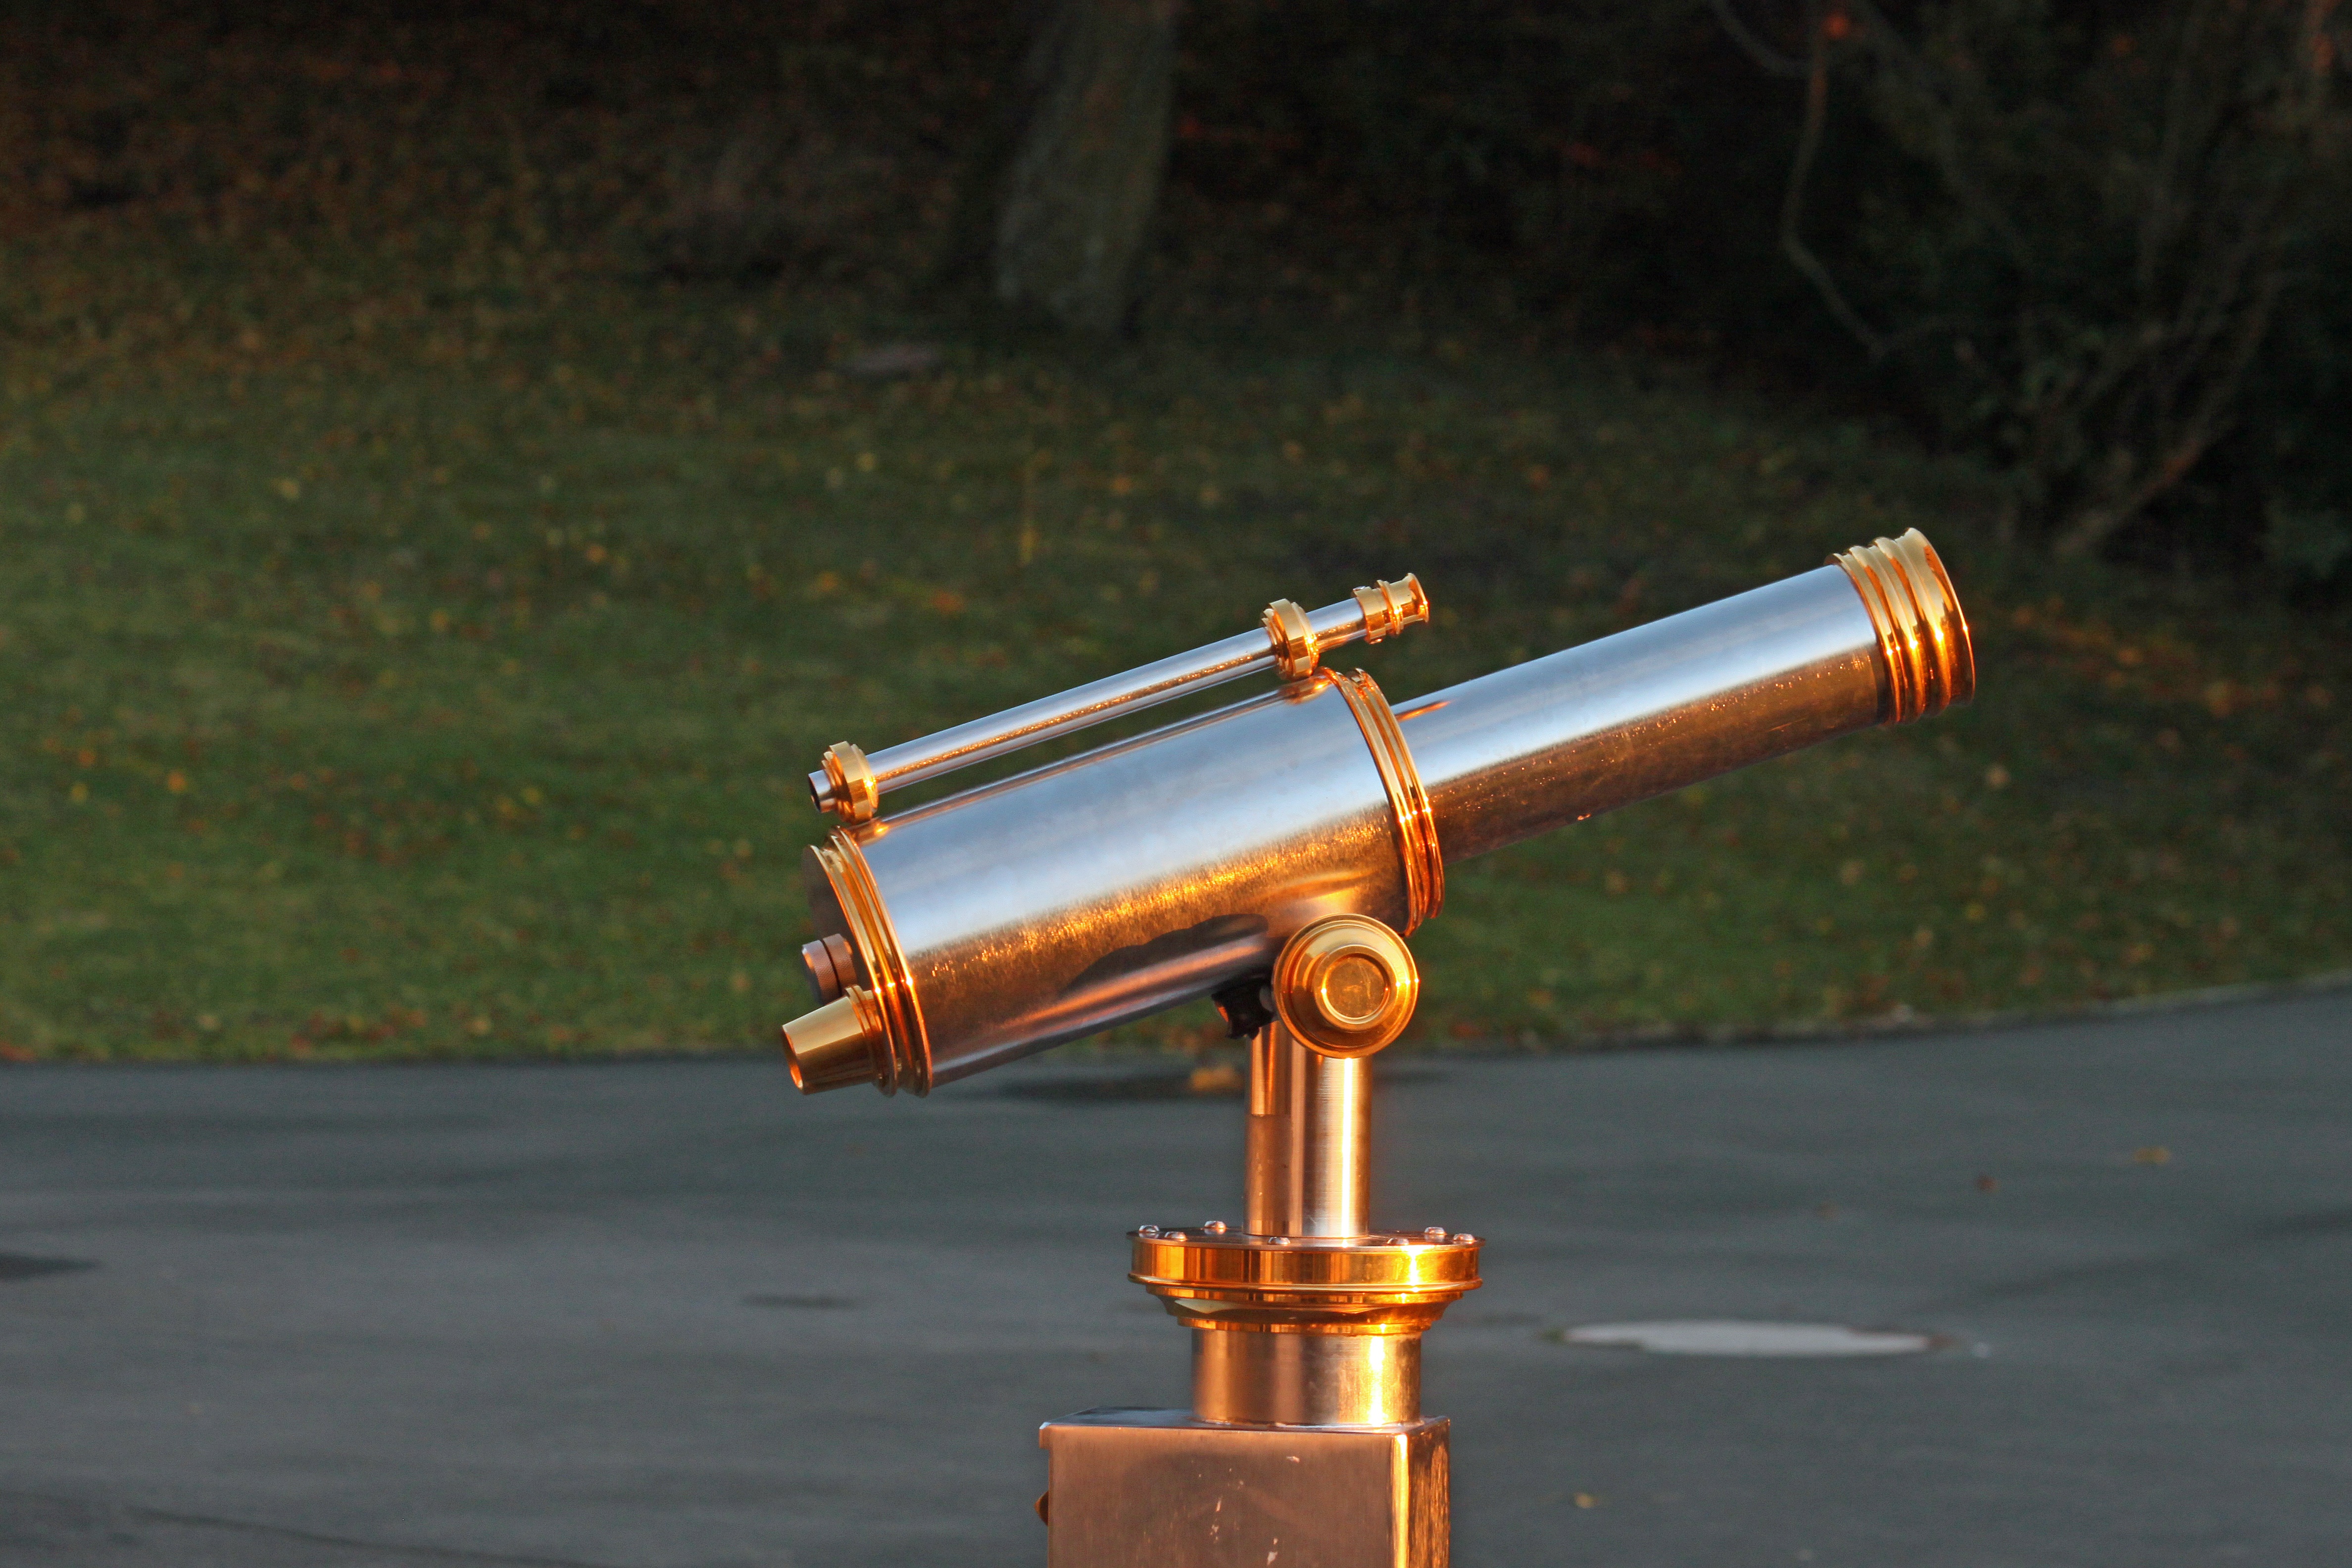
view, telescope, metal, optics, weapon, material, stainless steel, silver, gun, wide, cannon, viewpoint, binoculars